NXP LPC

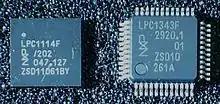
NXP LPC1114 in 33-pin HVQFN package and LPC1343 in 48-pin LQFP package.

All recent LPC families are based on ARM cores, which NXP Semiconductors licenses from ARM Holdings, then adds their own peripherals before converting the design into a silicon die. NXP is the only vendor shipping an ARM Cortex-M core in a dual in-line package: LPC810 in DIP8 (0.3-inch width) and LPC1114 in DIP28 (0.6-inch width). The following tables summarize the NXP LPC microcontroller families.